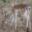
Label: deer